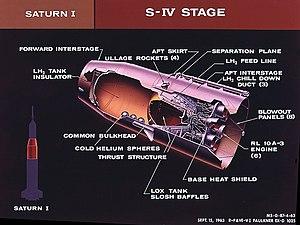
Le S-IV était le deuxième étage de Saturn I, un lanceur utilisé par la NASA pour les vols au début du programme Apollo.